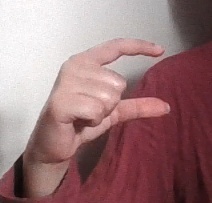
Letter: dal